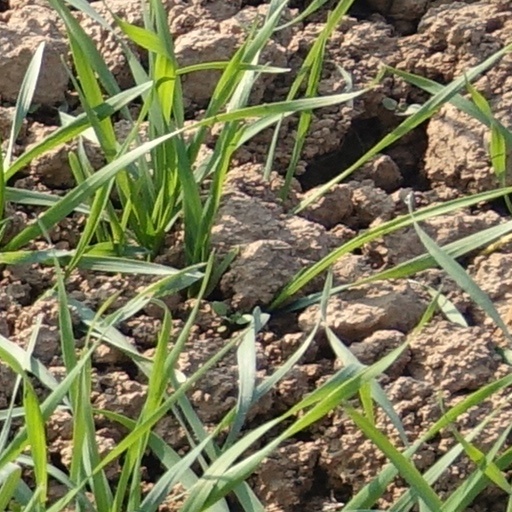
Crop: wheat